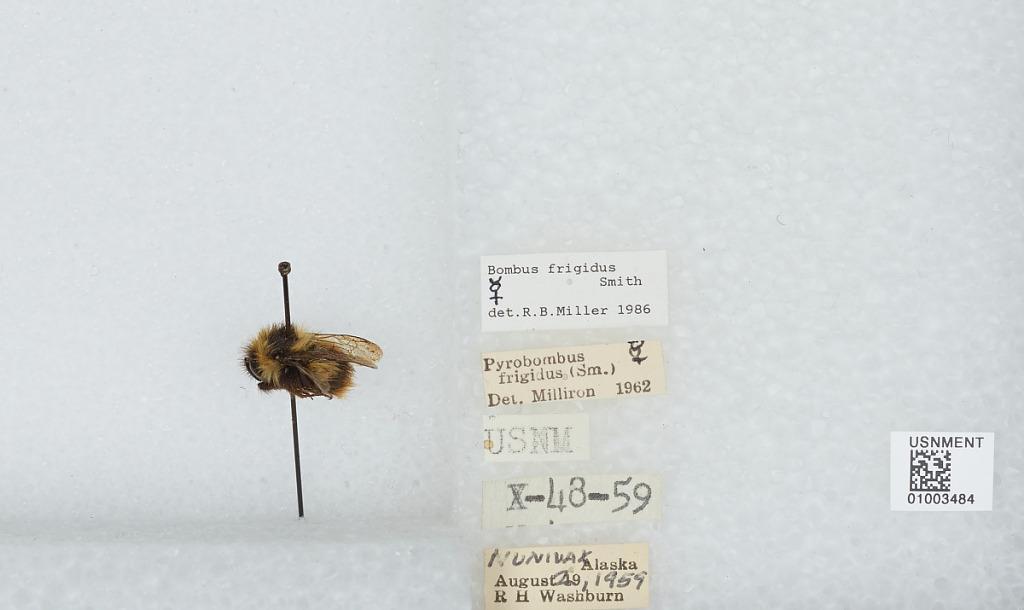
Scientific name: Bombus (Pyrobombus) frigidus Smith
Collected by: R. Washburn
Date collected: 1959-8-29
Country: United States
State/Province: Alaska
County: Bethel
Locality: Nunivak
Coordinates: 60.095, -166.211
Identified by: Miller, R. B.